Agricultural Credit Act of 1987

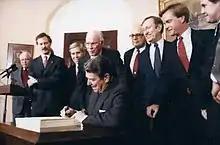
President Ronald Reagan signing the act

In United States federal agriculture legislation, the Agricultural Credit Act of 1987 was enacted in response to the severe financial crisis of the early- to mid-1980s, which affected both farmers and their lending institutions.